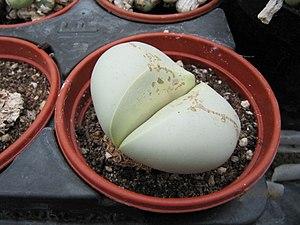
Argyroderma N.E.Br. est un genre de plantes succulentes de la famille des Aizoaceae. Il compte environ 50 espèces originaire d'Afrique du Sud.